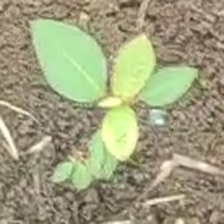
Weed species: Moti_dudhi(Euphorbia_geneculata_L)